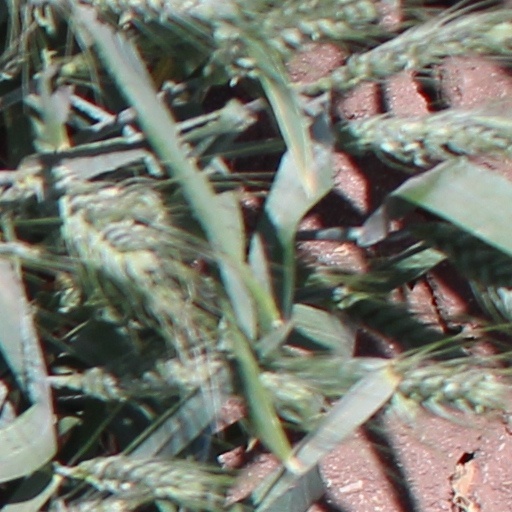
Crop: wheat